Prangins

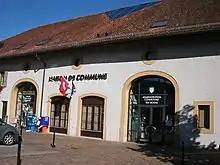
Prangins town hall

Prangins has a population of . , 26.7% of the population are resident foreign nationals. Over the last 10 years (1999–2009 ) the population has changed at a rate of 28.6%. It has changed at a rate of 19.7% due to migration and at a rate of 8.9% due to births and deaths.